Kojiro Takano

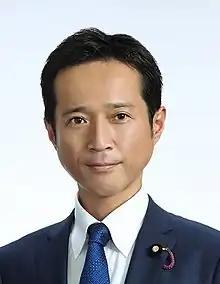
Official portrait, 2015

Kōjirō Takano is a Japanese politician who served as a member of the House of Councillors of Japan.